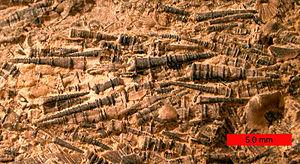
Les Tentaculita constituent une classe éteinte d'animaux marins vivants dans des tubes calcaires. Réputés proches des mollusques, ils sont aujourd'hui plutôt considérés comme des brachiozoaires, un clade qui regroupe les brachiopodes et les phonoridiens.
Tentaculites est un genre éteint d'animaux marins vivants dans des tubes calcaires. Ils sont aujourd'hui plutôt considérés comme des brachiozoaires, un clade qui regroupe les brachiopodes et les phonoridiens.